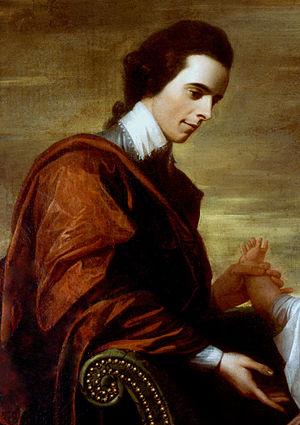
Arthur Middleton, né le 26 juin 1742 à Charleston et mort le 1ᵉʳ janvier 1787, est un homme politique américain.